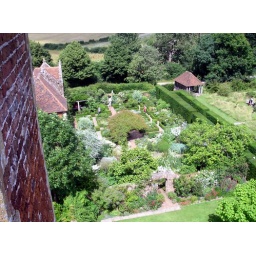
Vita Sackville-West's famous &amp;quot;white&amp;quot; garden at Sissinghurst Castle, Kent. Seen from the roof of the tower in the garden.